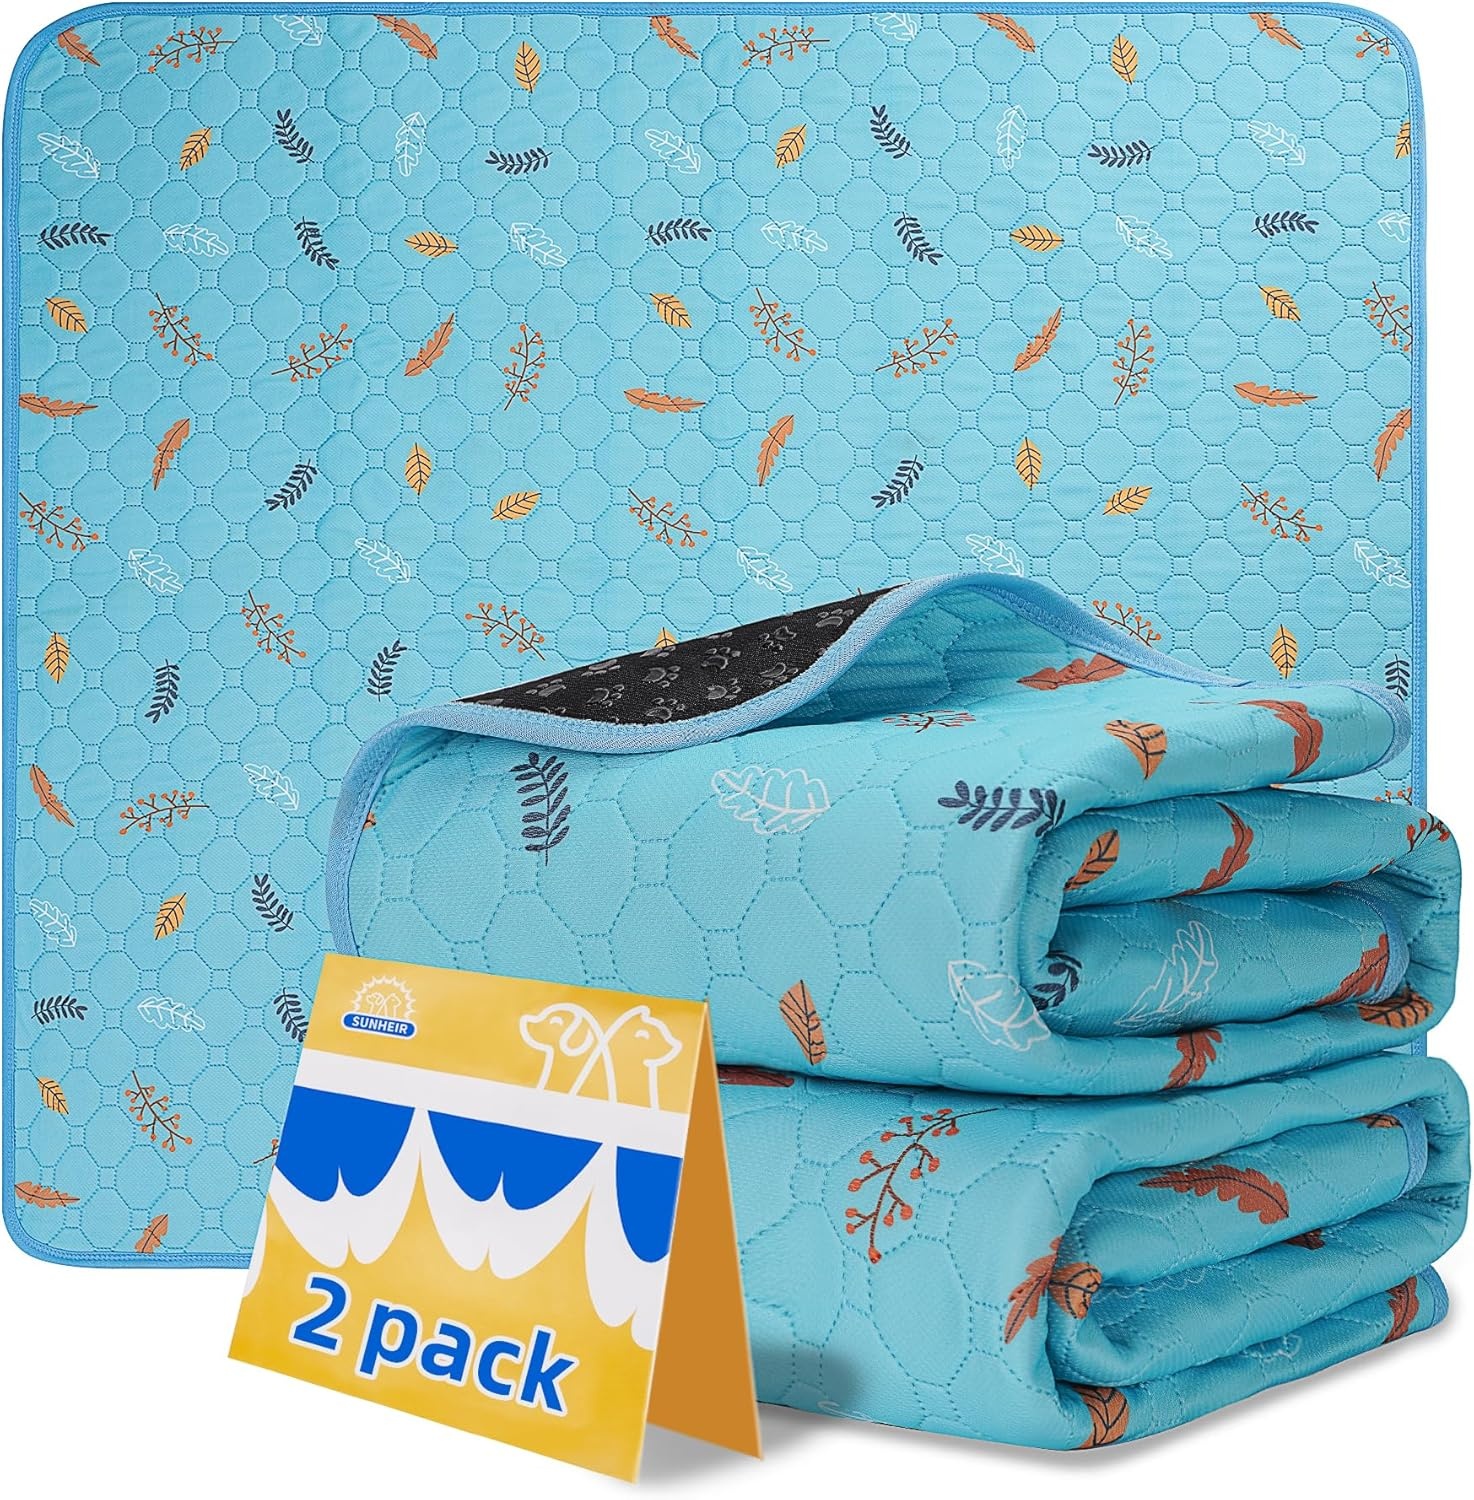
Sunheir Washable Pee Pads for Dogs - 2-Pack Thick Heavy-Absorbency Reusable Pee Pads Prevent Leakage Non-Slip, Waterproof Pet Training Pads for Puppy Playpen, Crate, Whelping Box, Potty Training, Blue
Overview Brand : Sunheir Material : Polyester, Polyester Blend Color : Leaves - Sky Blue Product Dimensions : 24"L x 18"W Product Care Instructions : Machine Wash About this item SUPER ABSORBENT & LEAKPROOF - The dog pee pads uses thick absorbent material that locks in liquids upon contact and prevents leaks and mess. The design allows for approximately 20 uses and overnight use while still keeping your dog comfortable WASHABLE & REUSABLE - The pee pads can be reused infinitely. Machine wash and tumble dry. The pads will stay like-new without wear, tears, or loss of softness. package includes 2 pads for easy replacement after cleaning BEAUTIFUL PATTERNS & MULTIPLE SIZES - Our puppy training pads come in different sizes, colors, and patterns for various pets. They are eco-friendly and cost-effective compared to disposable pee pads ANTI-SLIP DESIGN - The dog pad has a non-slip silicone base, shaped like a dog paw, to keep it in place on floors or carpets. It ensures pet safety and protects your floors and furniture from scratches and dirt, keeping your home clean MULTI USE - These pads are perfect for potty training puppies or helping incontinent senior dogs. They can be used as liners under enclosures, crates, and dog beds, providing great protection for beds, sofas, furniture, wood floors, rugs, and car seats
Brand: SUNHEIR
Category: Animals & Pet Supplies > Pet Supplies > Dog Supplies > Dog Diaper Pads & Liners